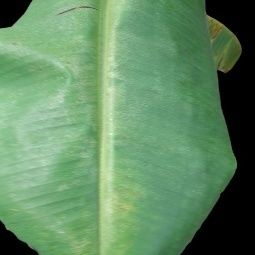
Label: Healthy